Republic Oil Refining Company

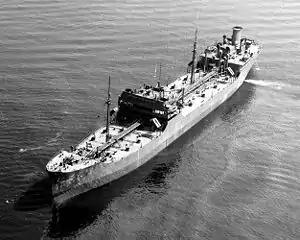
A T2 tanker, like the "Gold Creek"

Republic Oil Refining fleet of ships that were used to help the World War II effort. During World War II Republic Oil Refining operated Merchant navy ships for the United States Shipping Board. During World War II Republic Oil Refining was active with charter shipping with the Maritime Commission and War Shipping Administration. The ship was run by its Republic Oil Refining crew and the US Navy supplied United States Navy Armed Guards to man the deck guns and radio.